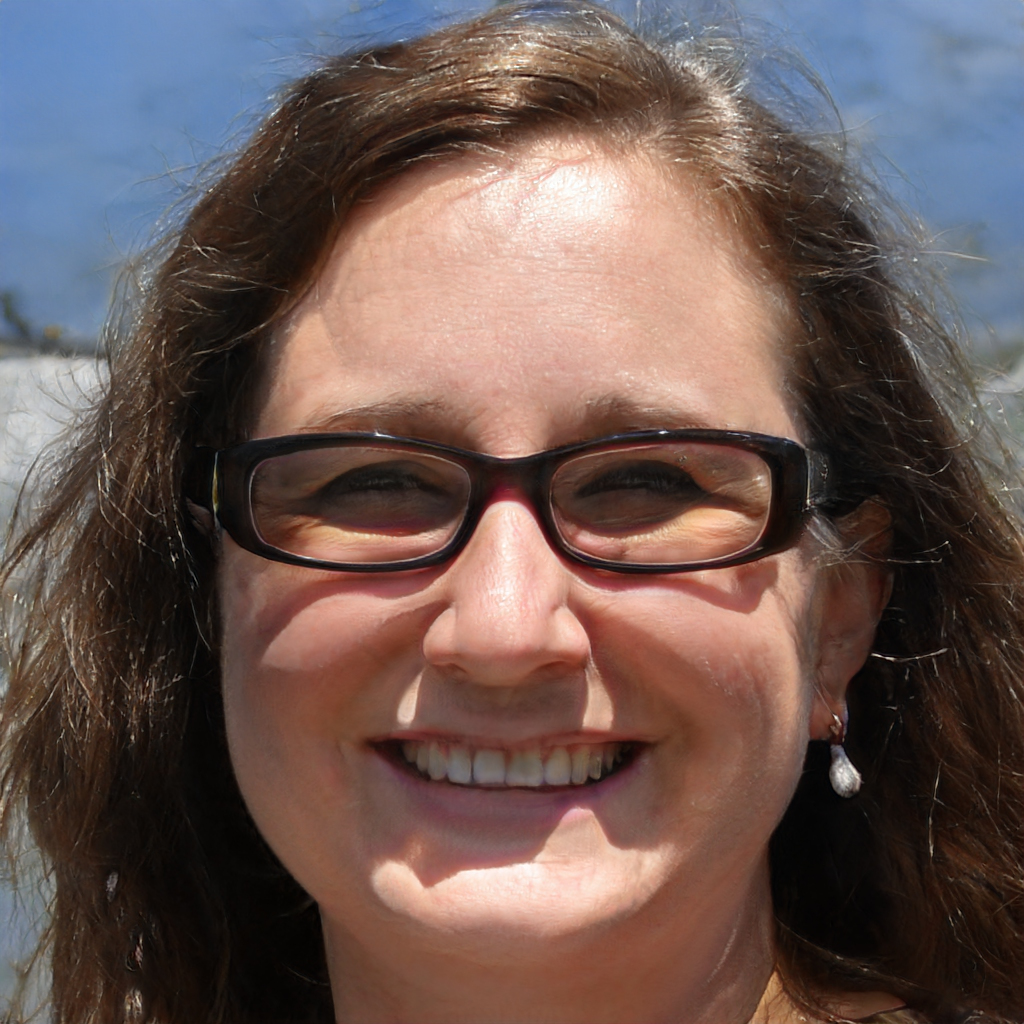
Gender: Female